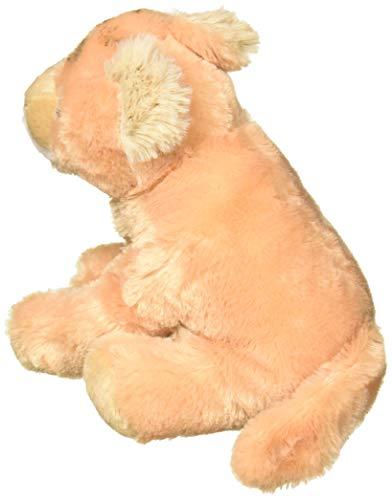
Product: Wild Republic Lion Baby Plush, Stuffed Animal, Plush Toy, Gifts for Kids, Cuddlekins 8 Inches
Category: Toys & Games | Stuffed Animals & Plush Toys | Stuffed Animals & Teddy Bears
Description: Wild Republic Zoo animal plush will be sure to put a smile on you and your loved one's faces.
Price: $9.99
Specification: ProductDimensions:6x4x8inches|ItemWeight:3.2ounces|ShippingWeight:3.2ounces(Viewshippingratesandpolicies)|ASIN:B00705WS6M|Itemmodelnumber:10840|Manufacturerrecommendedage:0monthsandup